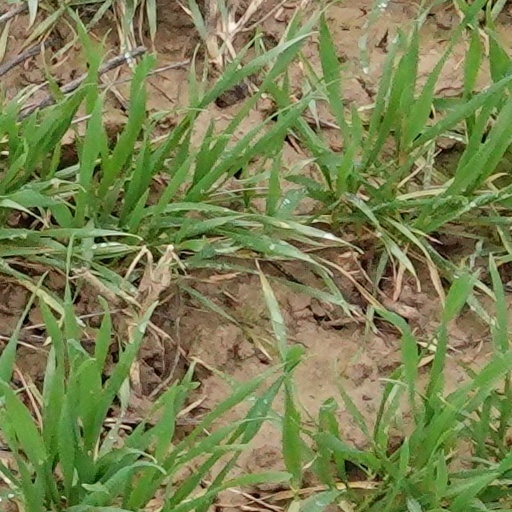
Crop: wheat